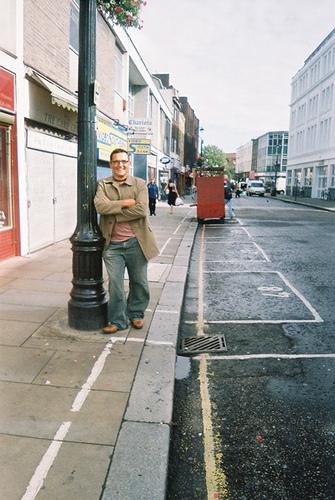
Weather: snow or frosty